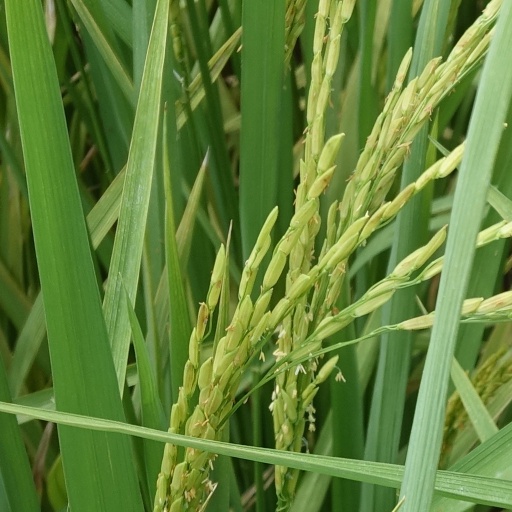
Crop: rice